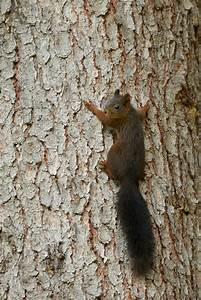
Label: scoiattolo